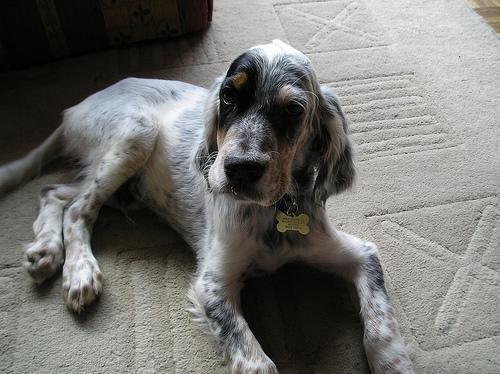
english setter